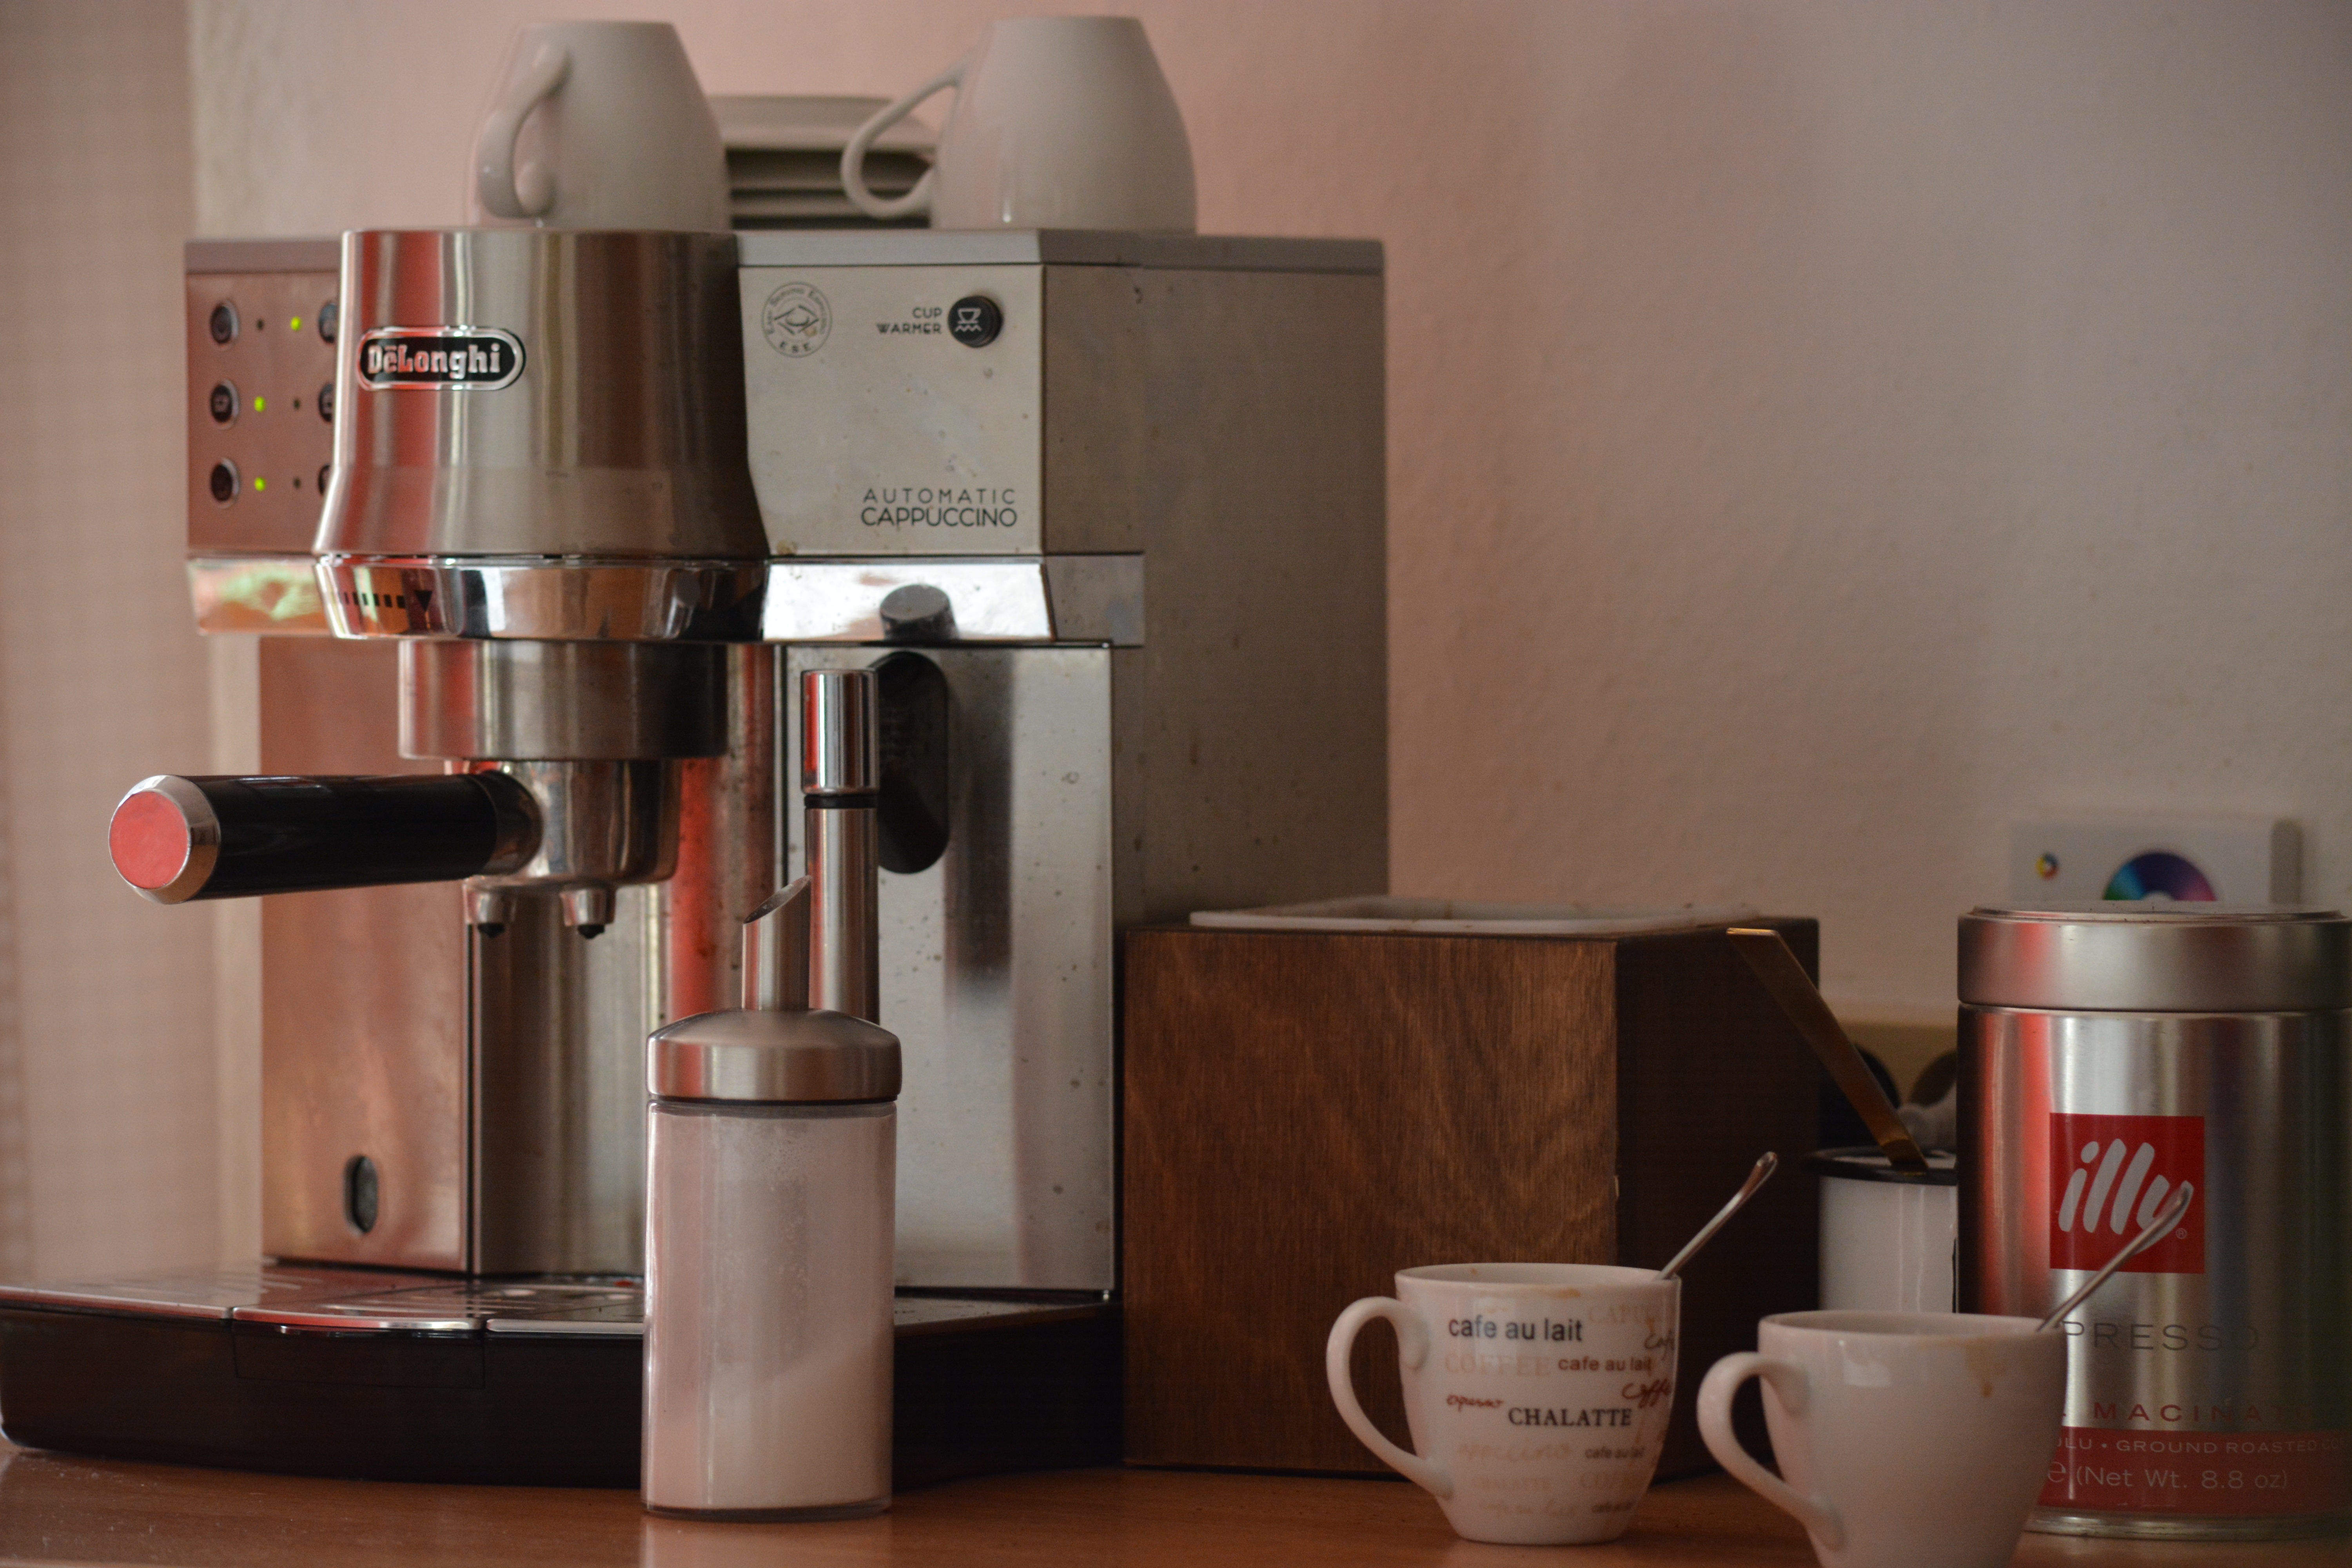
coffee, kitchen, machine, drink, shelf, espresso, product, benefit from, man made object, small appliance